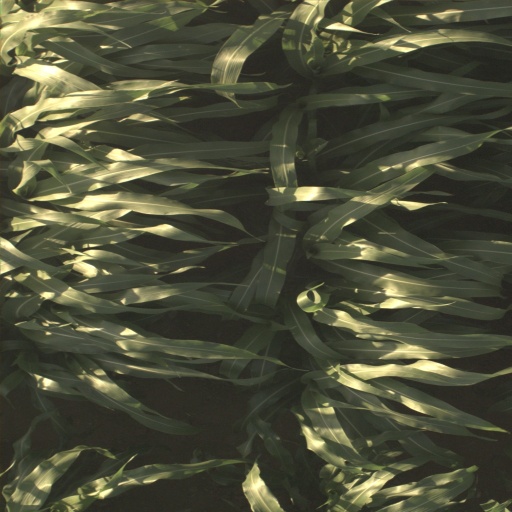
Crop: sorghum